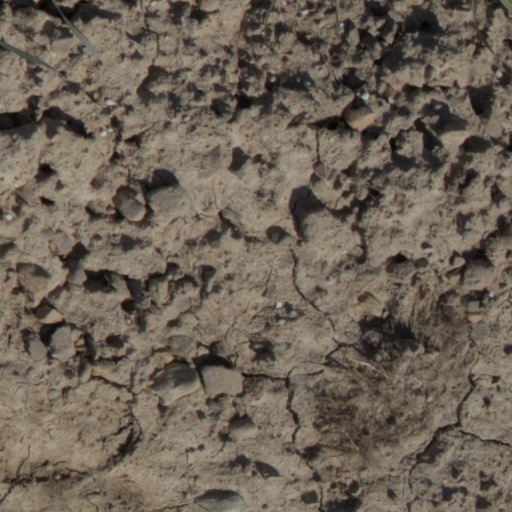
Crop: wheat